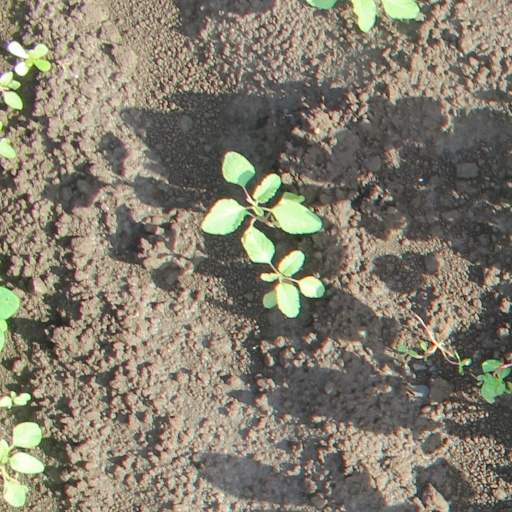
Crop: soybean